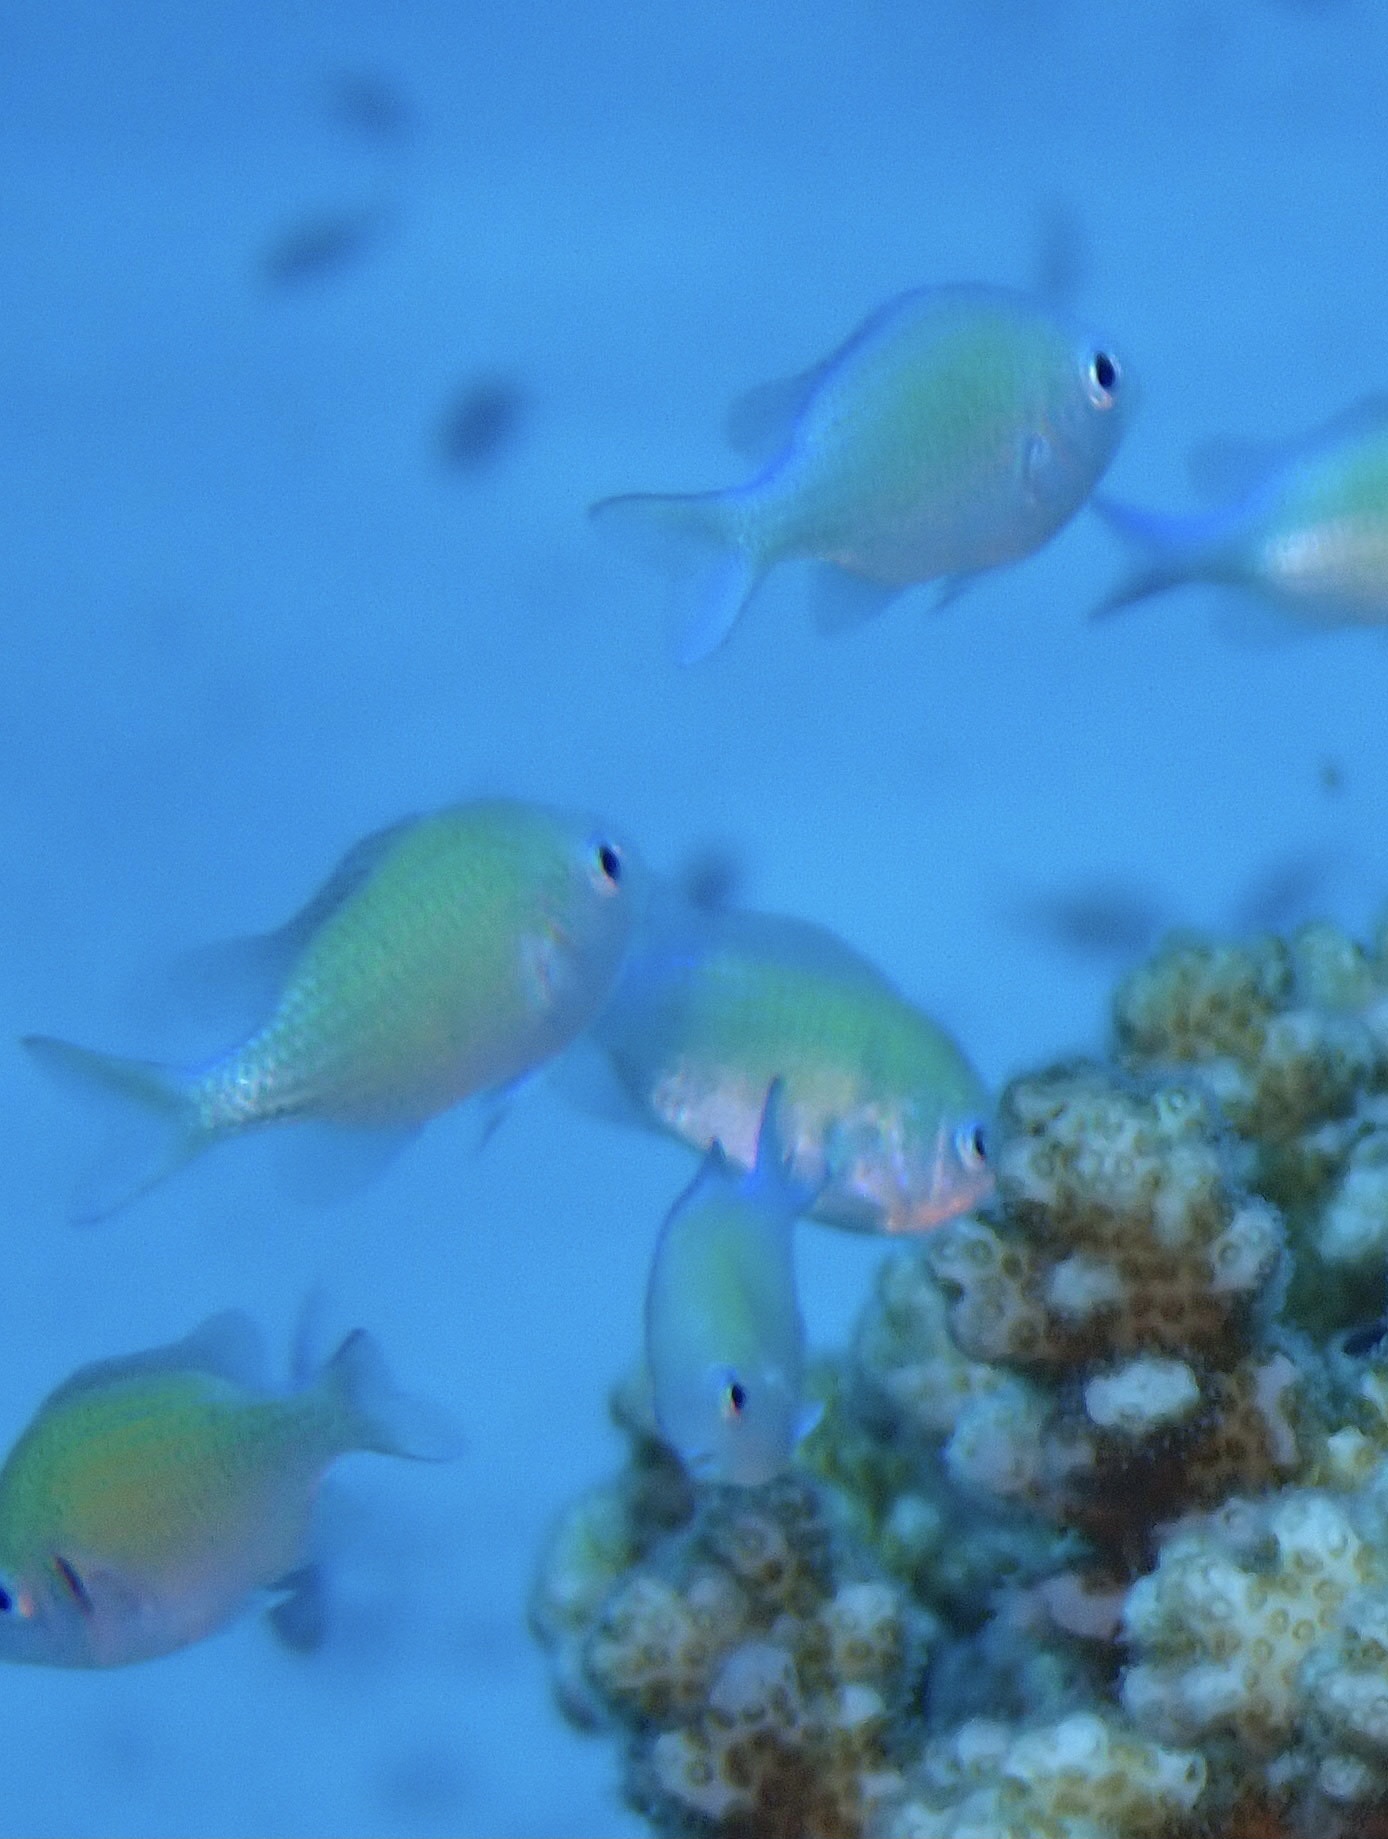
Chromis viridis (Blue-green Chromis)